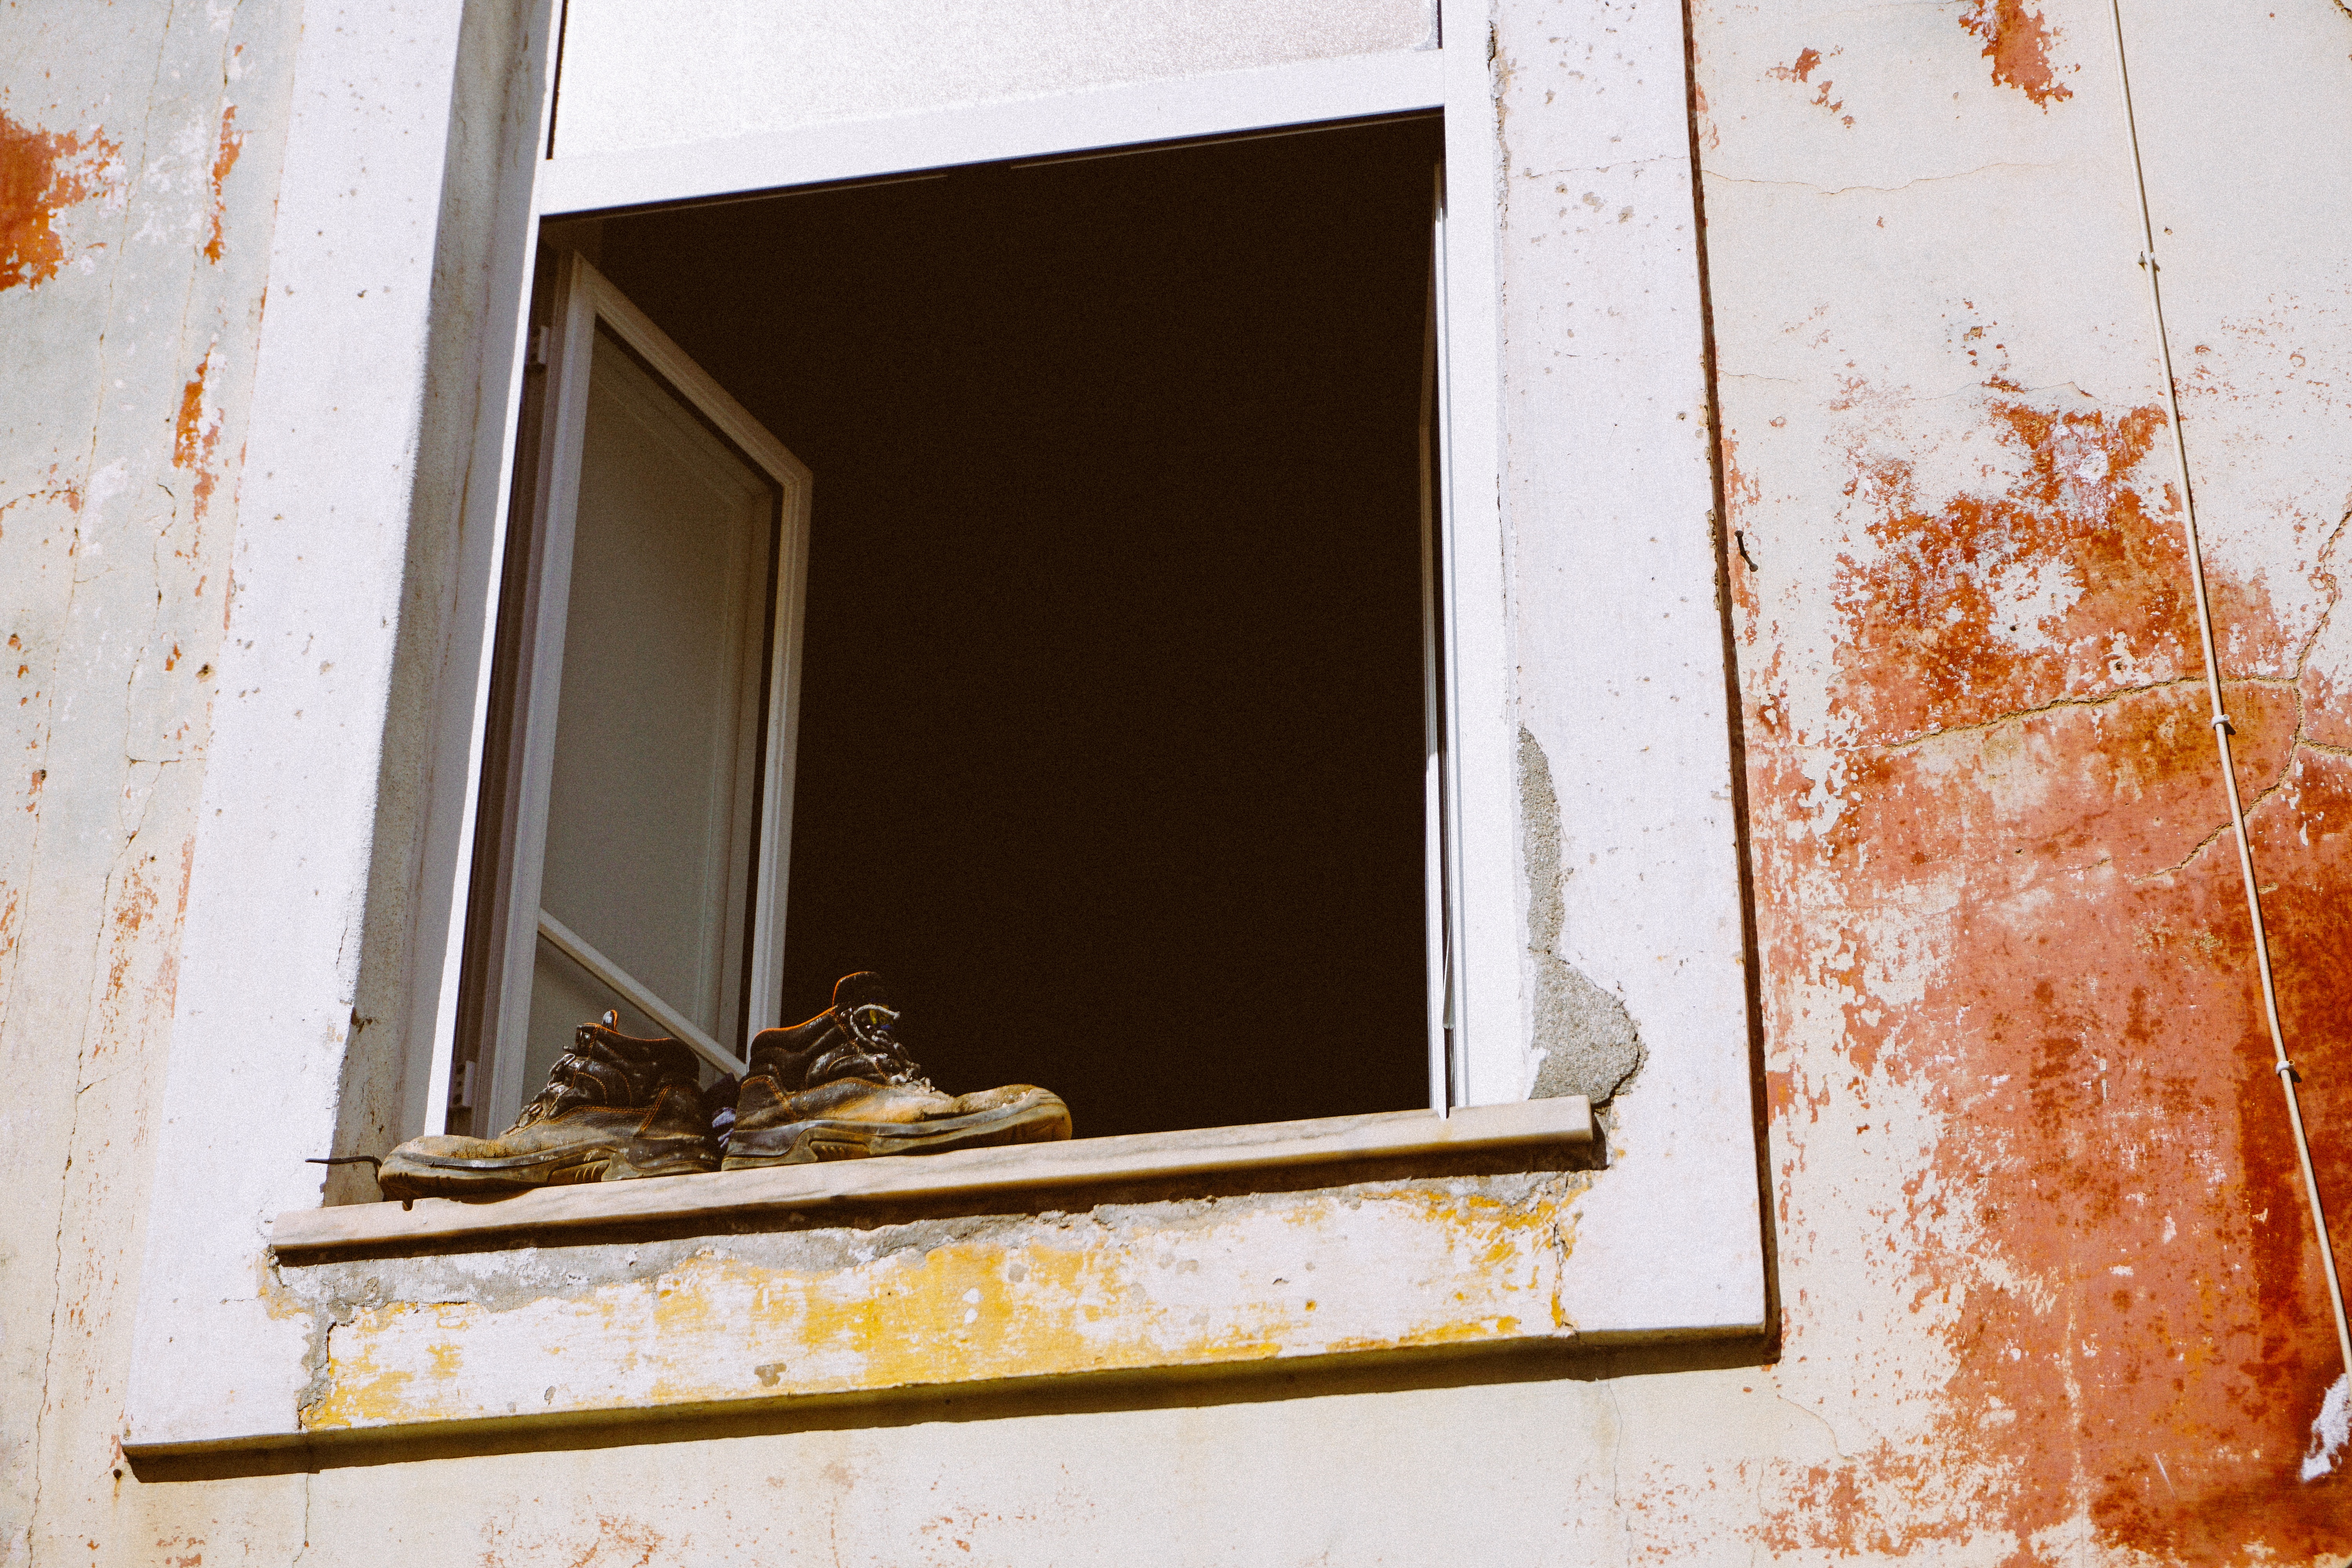
wood, house, window, home, wall, color, door, interior design, picture frame